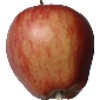
Label: Apple Red 1